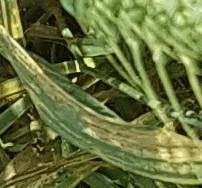
Label: Wheat___Yellow_Rust